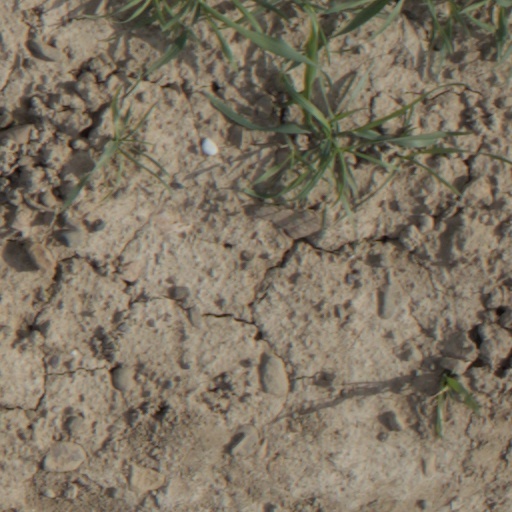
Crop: wheat